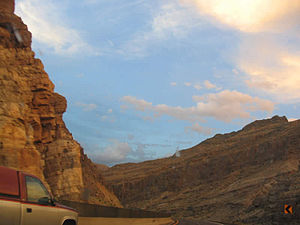
Interstate Highway 15 / Rutebeskrivelse / Utah
Klipper på begge sider af vejen gennem Virgin River Gorge i Arizona
Interstate Highway 15, Interstate 15 eller bare I-15 er en nord-sydgående vej i Dwight D. Eisenhower National System of Interstate and Defense Highways i USA eller bare Interstate Highway System. Vejen er med sine 2.307 km den fjerdelængste nord-sydgående interstate. Vejen begynder i San Diego i Californien og går gennem staterne Californien, Nevada, Arizona, Utah, Idaho og Montana indtil den slutter ved den canadiske grænse nær Sweetgrass i Montana.